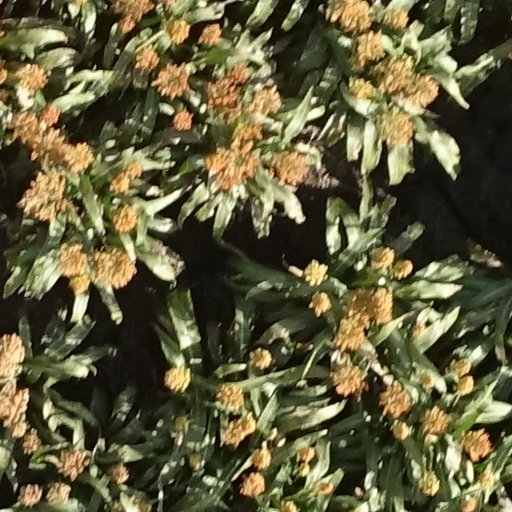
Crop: sorghum